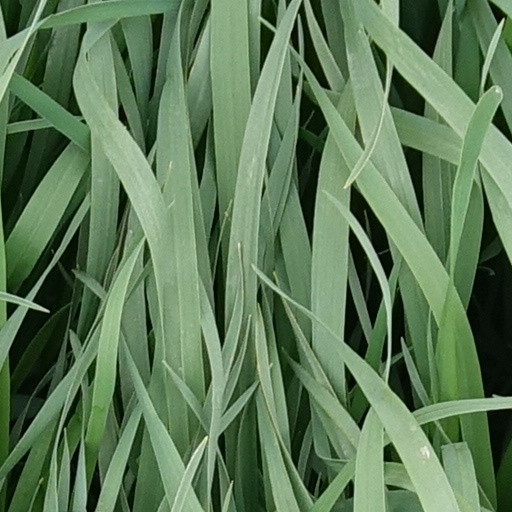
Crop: wheat